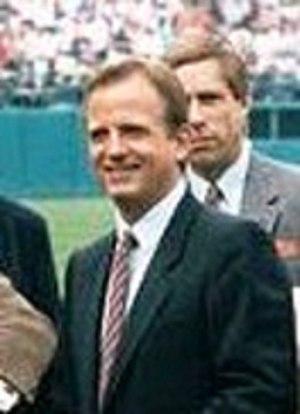
La personnalité de l'année est un titre qui est décerné chaque année en décembre depuis 1927 par la rédaction de l'hebdomadaire américain Time Magazine à la personne qui a « marqué le plus l'année écoulée, pour le meilleur ou pour le pire ».
Peter Ueberroth, né le 2 septembre 1937 à Evanston dans l'Illinois, est un dirigeant américain, organisateur des Jeux olympiques d'été de 1984 à Los Angeles. Il a été déclaré Homme de cette année 1984 par la rédaction de l’hebdomadaire américain Time Magazine.